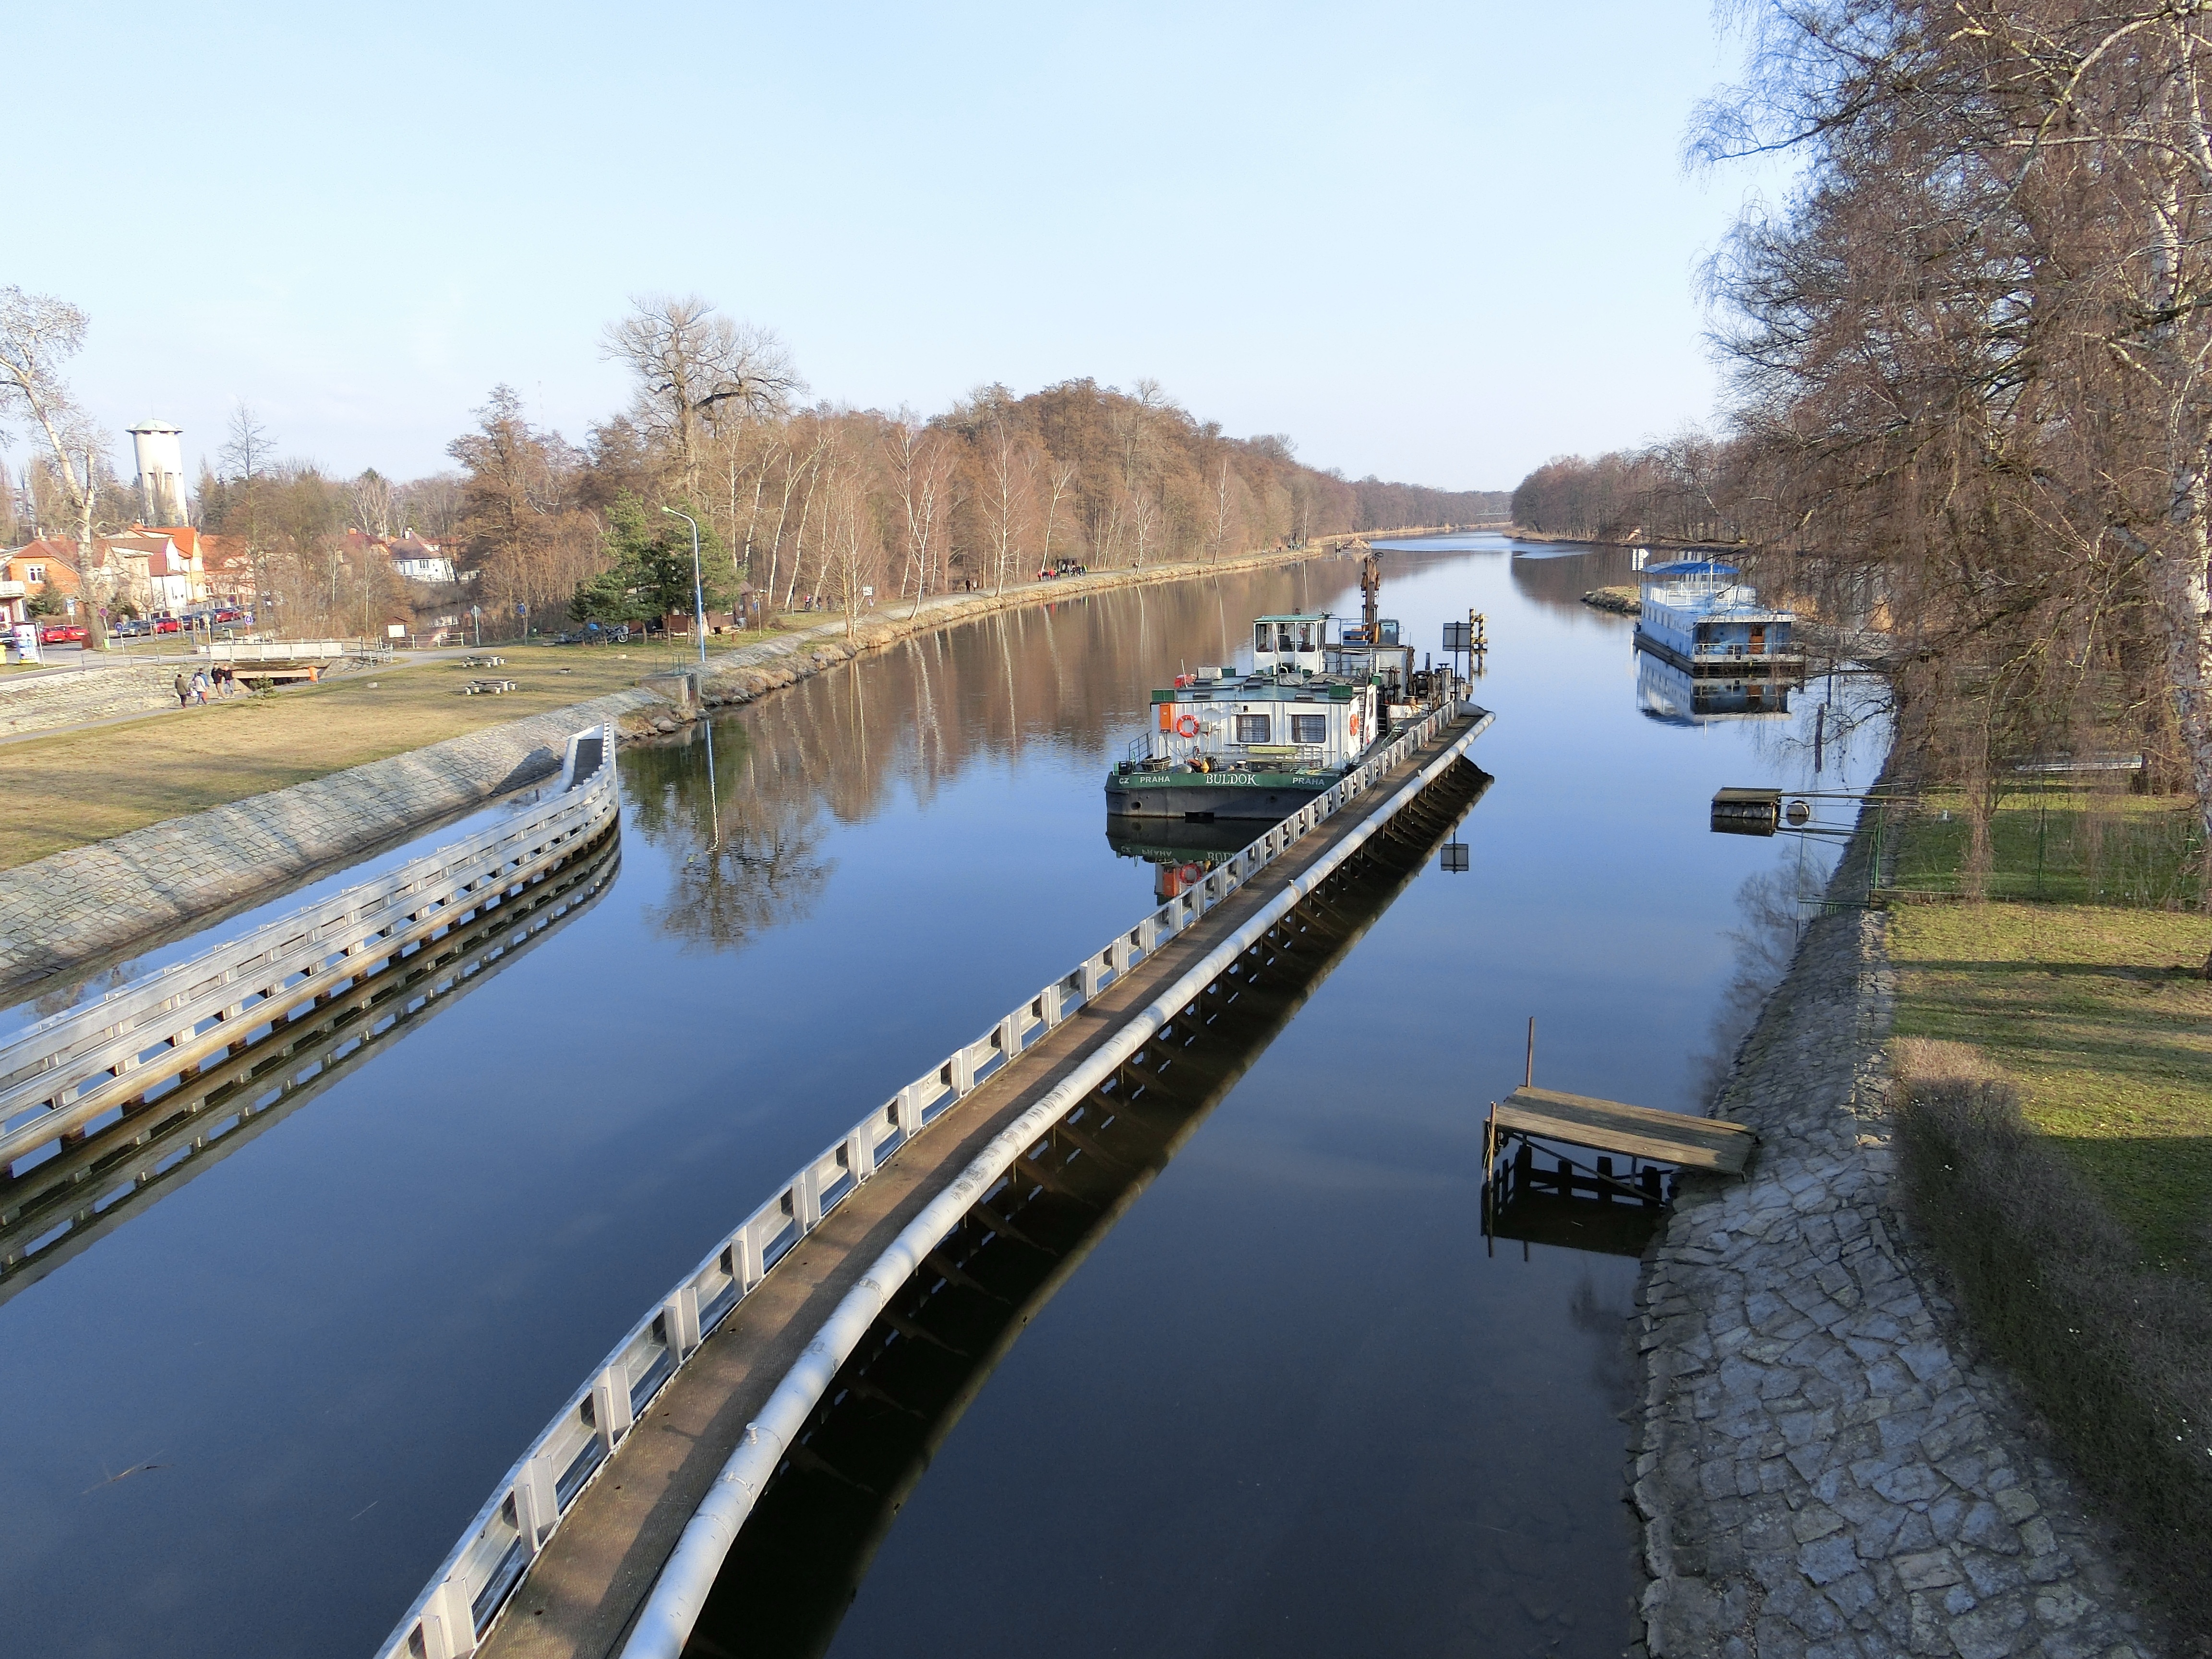
water, bridge, river, canal, ship, transport, reflection, vehicle, blue, reservoir, waterway, body of water, lock, channel, czech republic, landform